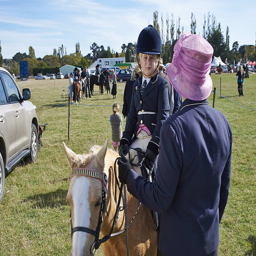
a small girl is riding a tiny horse outside
The girl is riding on a baby horse or a pony.
The person in a purple hat stands next to a girl riding a horse.
A woman standing next to a horse with a girl sitting on it.
A child on a horse and an adult standing next to them.